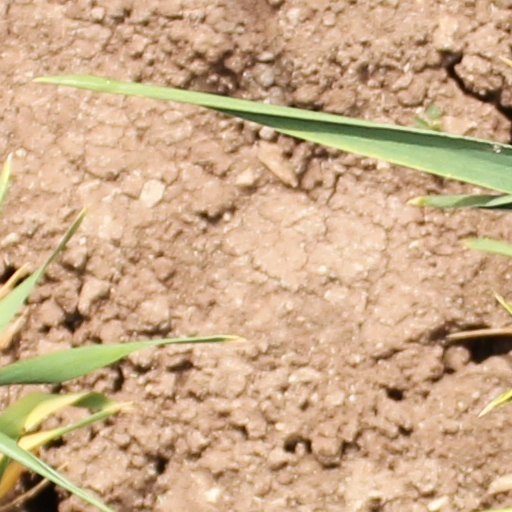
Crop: wheat